Robert Chung

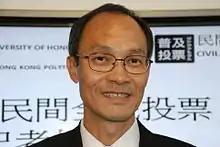
Robert Chung

Robert Chung (born 7 September 1957) is a Hong Kong academic. He is president and chief executive officer of the Hong Kong Public Opinion Research Institute, an independent institute since May 2019 and the successor organisation of the Public Opinion Programme of the University of Hong Kong (POP), of which he was long-time head.